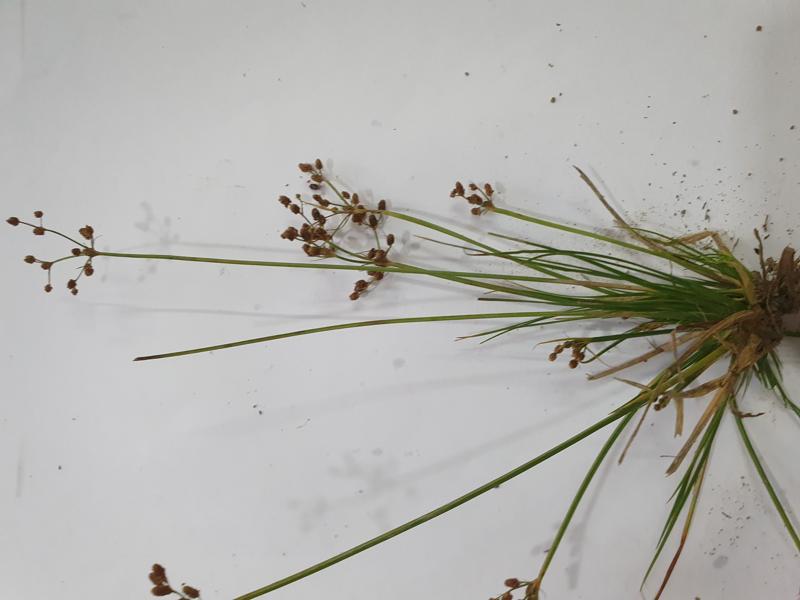
Weed species: Fimbristylis littoralis